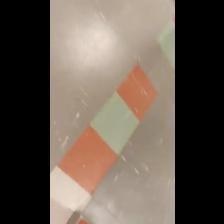
Label: NonHuman